Strange Invaders

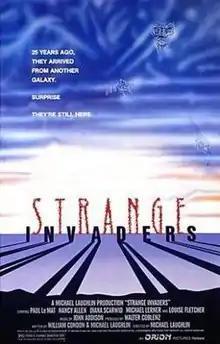
Promotional movie poster for the film

Strange Invaders is a 1983 American science fiction film directed and co-written by Michael Laughlin, and stars Paul Le Mat, Nancy Allen and Diana Scarwid.